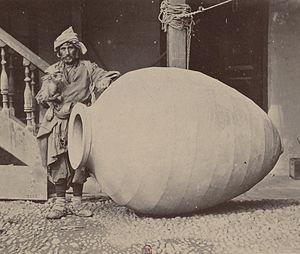
Barry (capitaine). F. 25. Grand vase, pour la conservation du vin en Kacheti Géorgie. Mission scientifique de Mr Ernest Chantre. 1881
Un vin orange, ou vin ambré ou plus techniquement appelé vin blanc de macération ou vin blanc macéré, est un type de vin issu de cépages blancs où le jus des raisins est laissé en contact avec les peaux, les pépins, voire parfois les rafles, pendant une durée plus ou moins longue.
Le kvevri est une grande jarre de terre cuite, d'une contenance de 800 à 3 500 litres, originaire de la Géorgie.